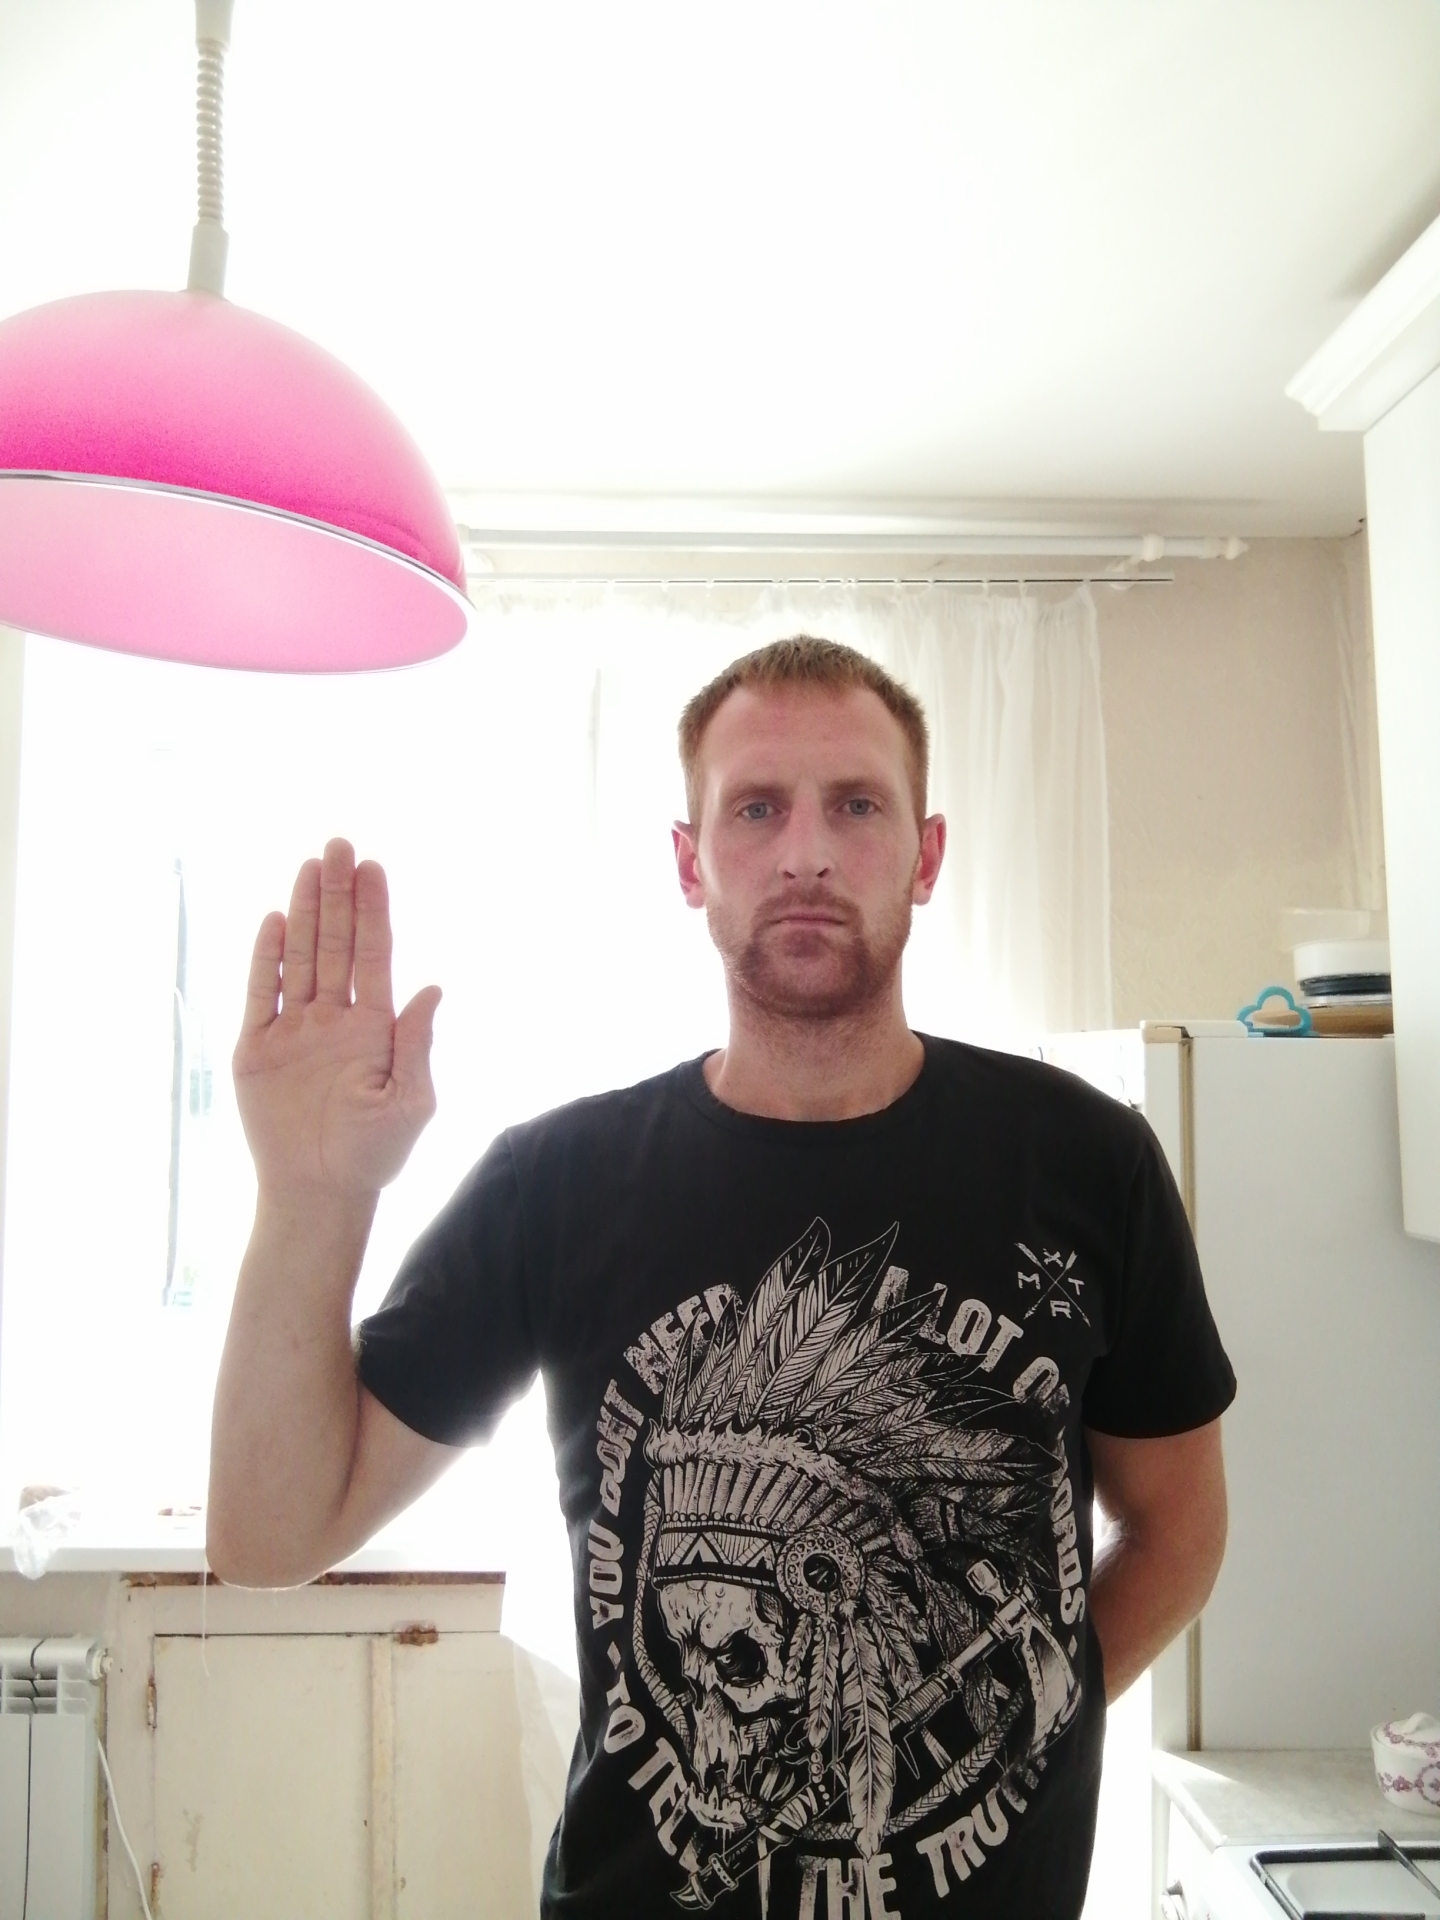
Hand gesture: stop